Aston Martin DBR9

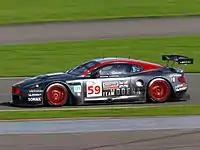
Team Modena's DBR9, the first customer chassis built

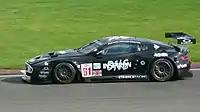
Strakka Racing's DBR9, at Silverstone Circuit in 2008

The Aston Martin DBR9 was last run by two customers team in the FIA GT1 World Championship. In the past, there were up to three factory teams and the car has also been sold to customers for private use in various racing series, such as the American Le Mans Series, Le Mans Series, FIA GT Championship, FFSA GT Championship, and Super GT.